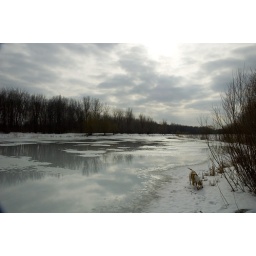
the lake in parc angrignon, with our dog Shiloh in the foreground